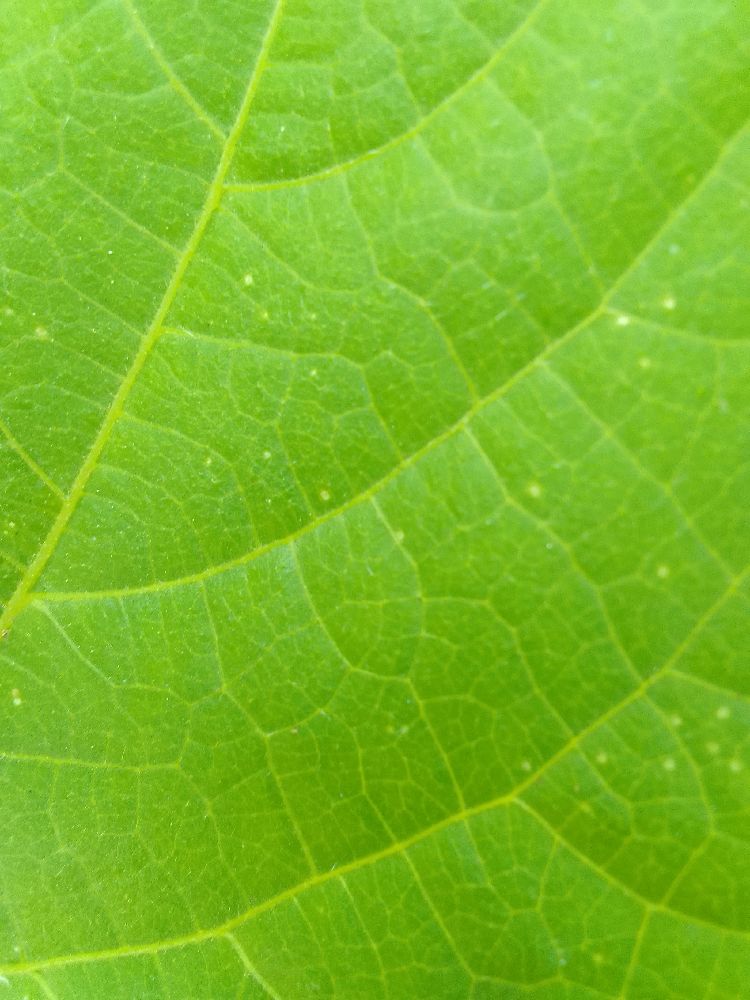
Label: healthy